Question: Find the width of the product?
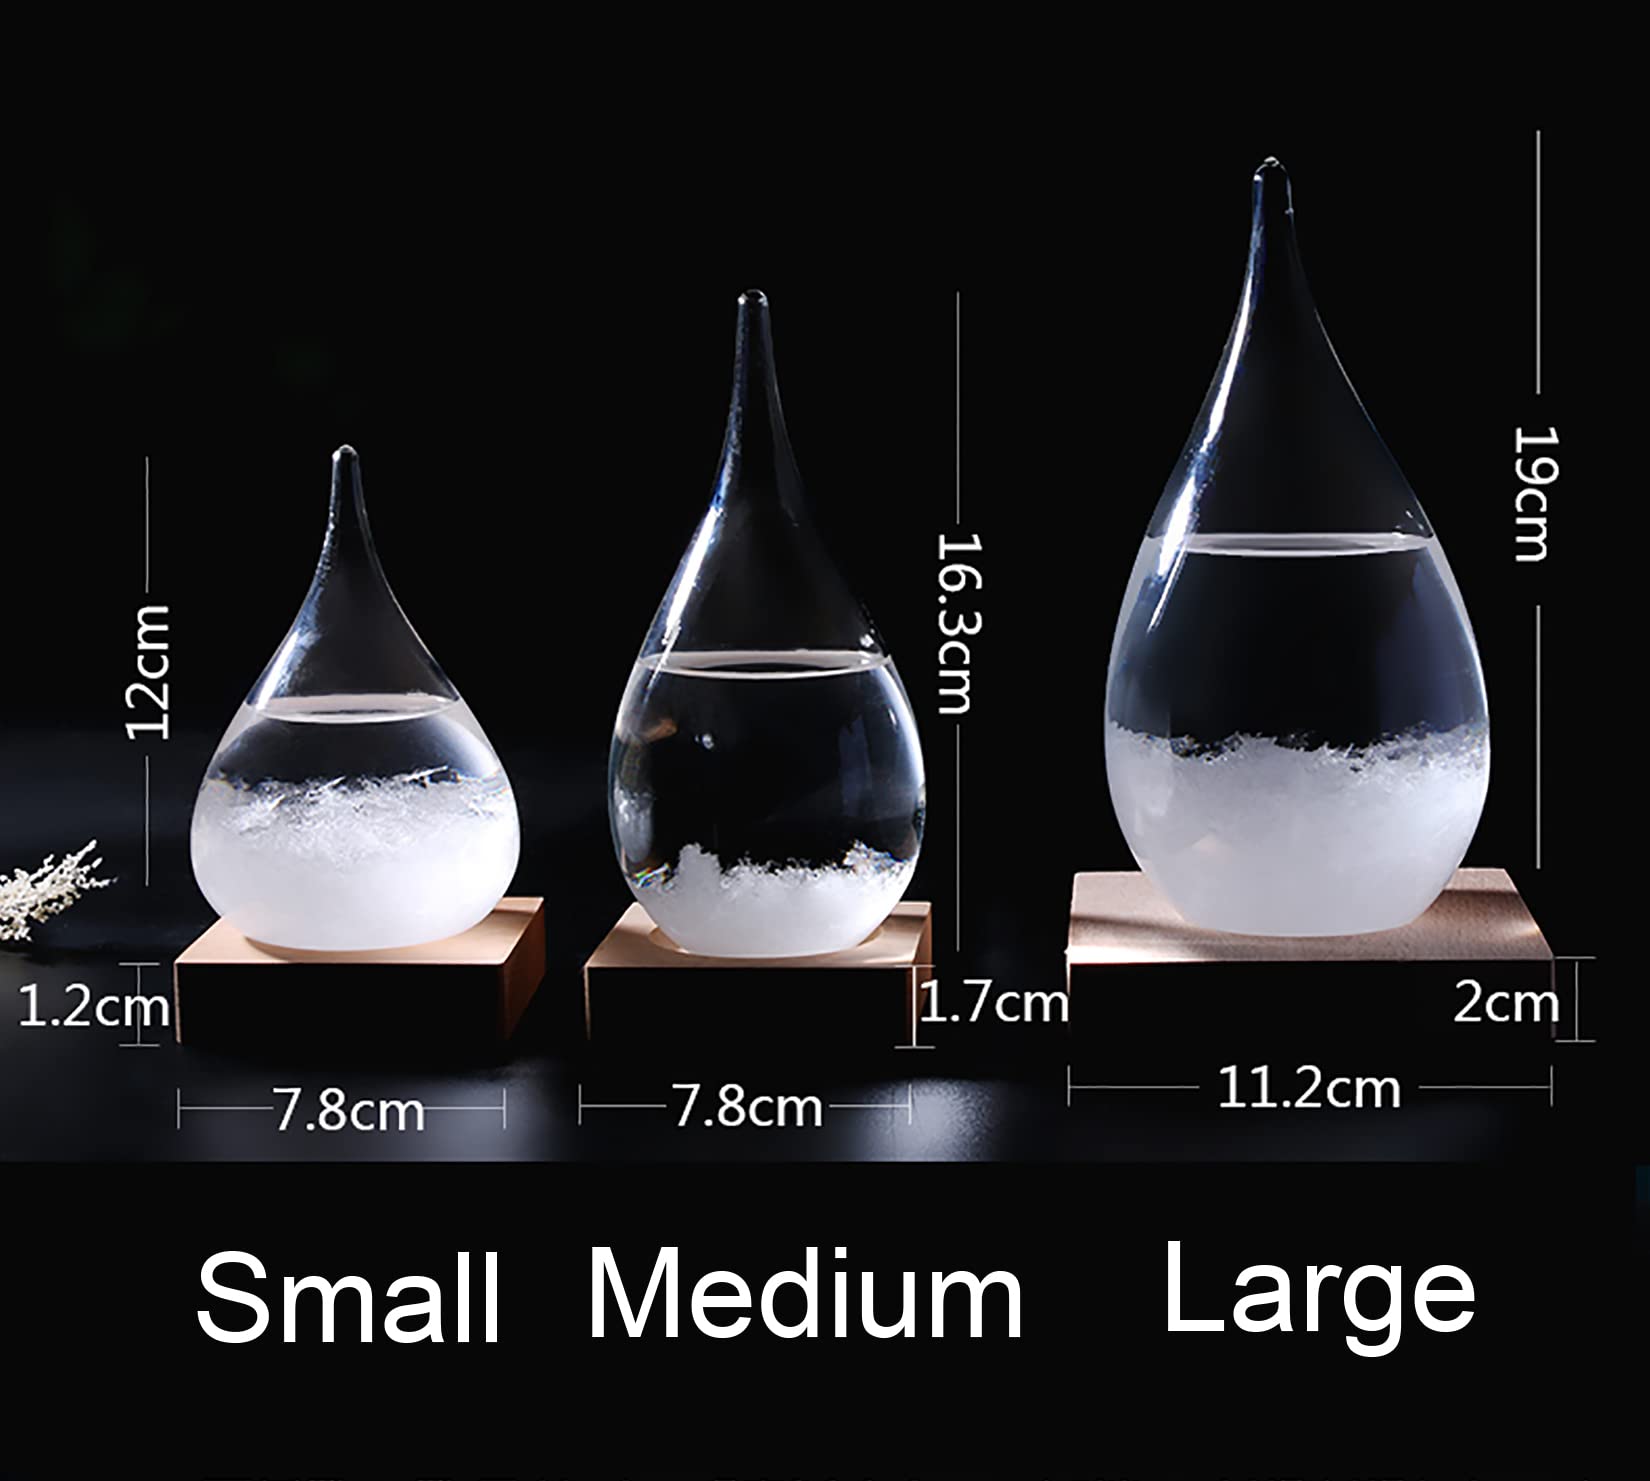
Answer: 7.8 centimetre